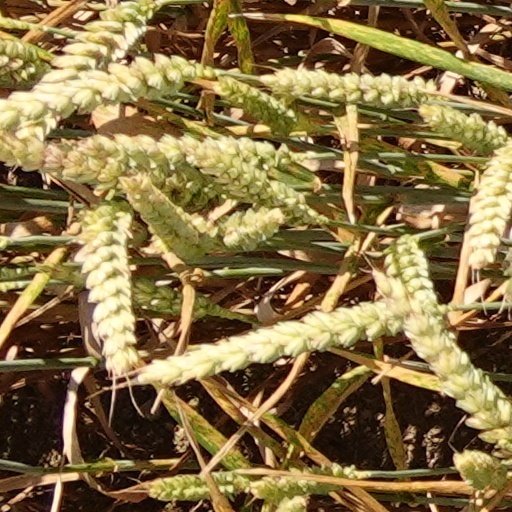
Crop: wheat